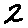
Label: 2